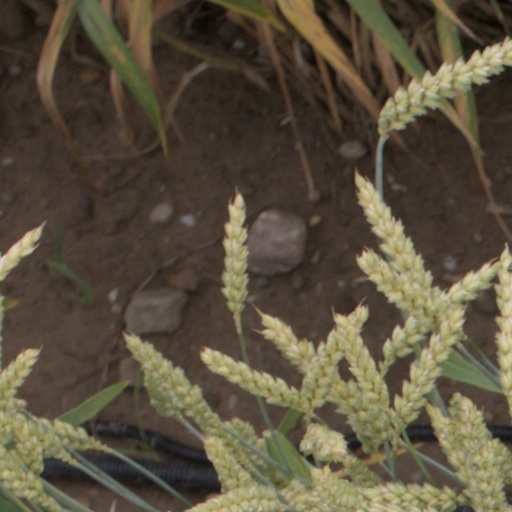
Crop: wheat